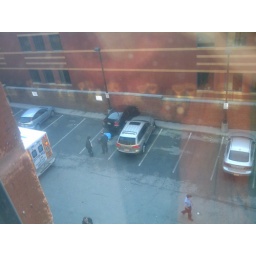
car goes through wall at JCC in Sq Hill @wpxi @tribtotalmedia take note #fail